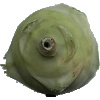
Label: Kohlrabi 1